WMYI

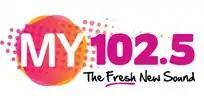
My 102.5 logo, 2011-2019

On July 15, 2011 at midnight, the station updated its mainstream AC sound to a more hot adult contemporary format, dropping the 1970s music and many of the softer 1980s music that was once a staple of the station. It began using the updated positioner “The Fresh New Sound”, focusing on upbeat 1990s to present-day music, with some 1980s music sprinkled in. The first song played on the Hot AC format was “Raise Your Glass” by P!nk. Artists heard on the station include Katy Perry, Lady Gaga and Daughtry. The station also debuted new jingles and liners, voiced by Sean Caldwell. Management dismissed some of the staff, including morning co-host Bill Love, who had been at the station for nearly 25 years. The station carried the syndicated "Delilah" program on weekday evenings for many years until January 2012. In parts of November and much of December, WMYI switched to all-Christmas music.